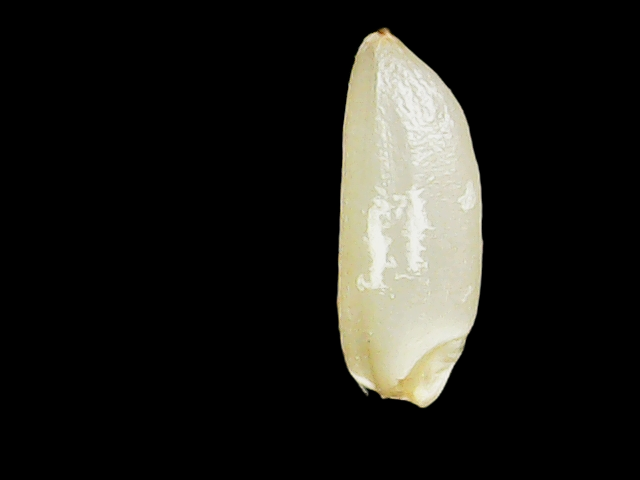
Rice variety: Binadhan12